Trolleybuses in Wellington

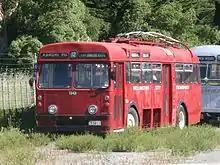
Preserved BUT RETB/1 trolleybus 90 in December 2012

The initial service from 1924 until 1932 was operated by an AEC 602.